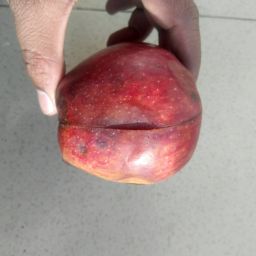
Fruit: Apple
Quality: Bad